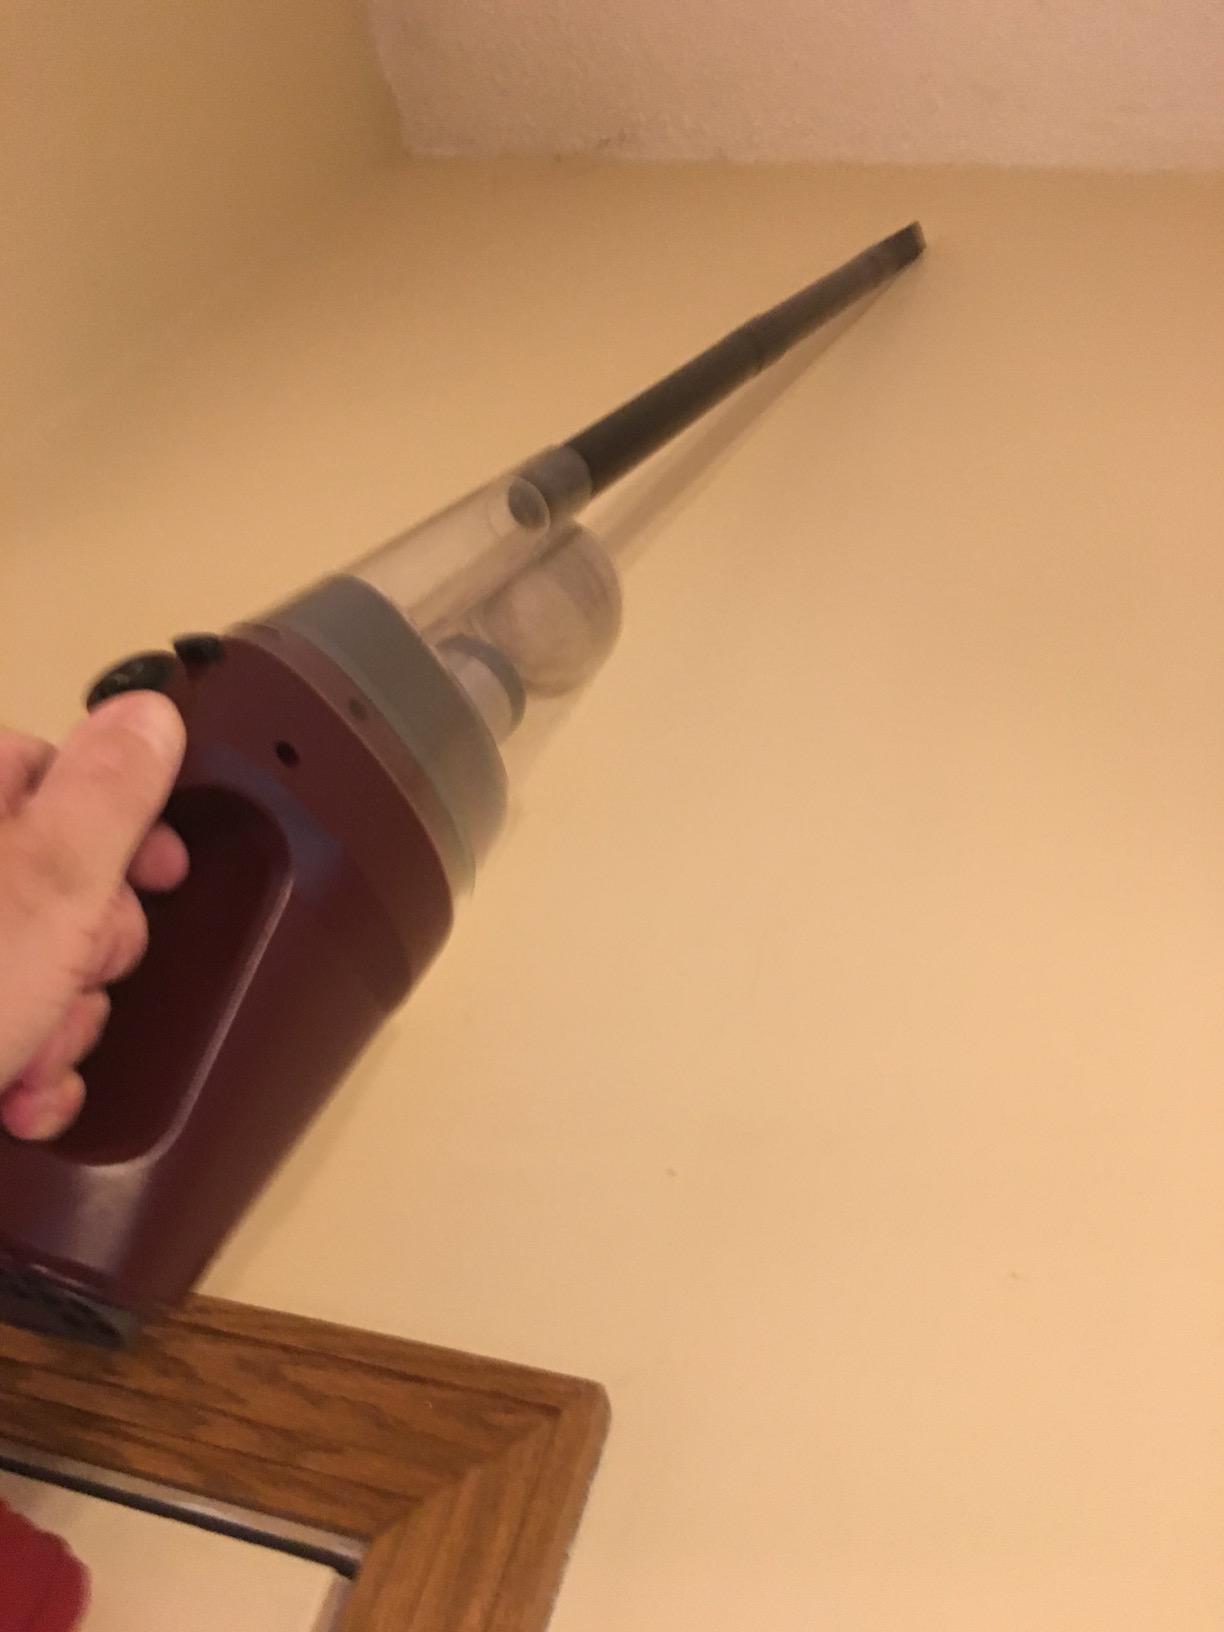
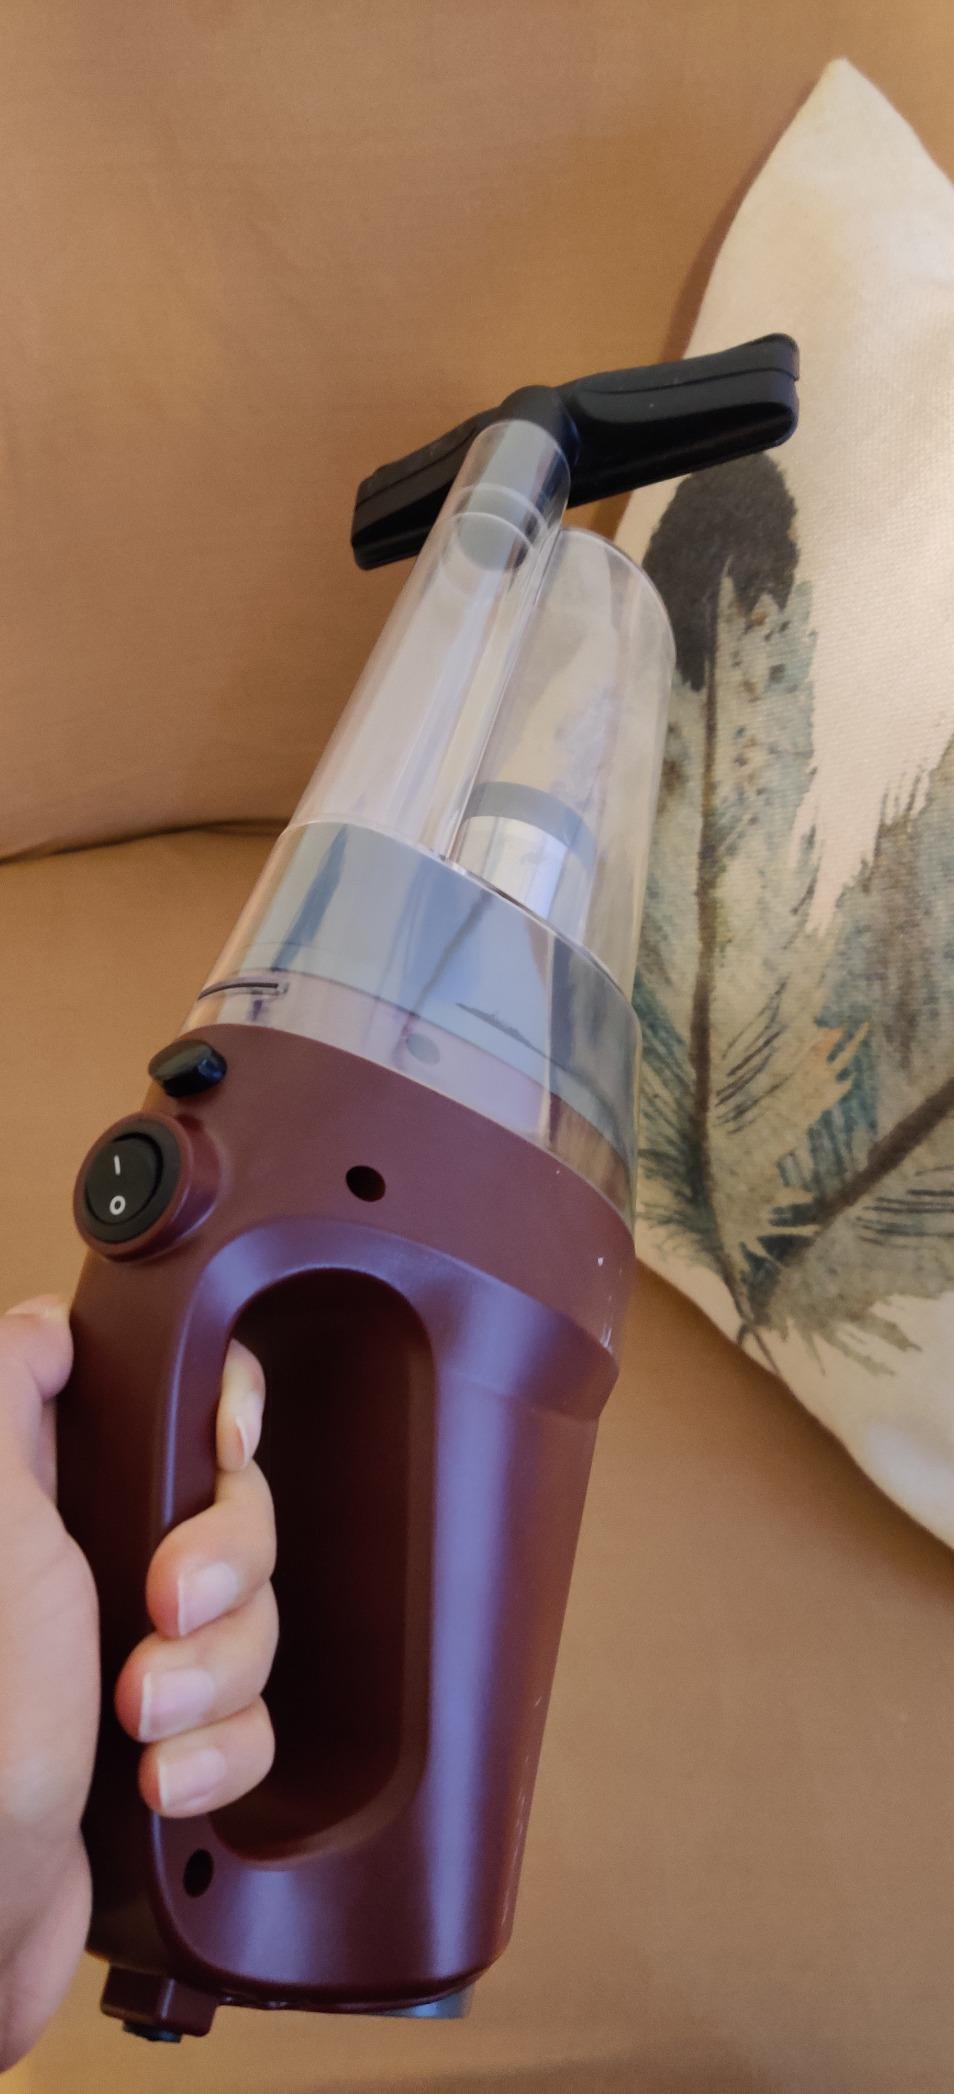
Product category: items_vacuum
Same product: yes